Lucara Diamond

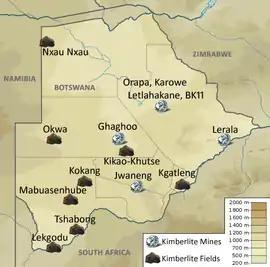
Diamond mines and kimberlite fields in Botswana

Lucara owned a 40% share of the AK6 kimberlite project (now the Karowe mine) in Botswana. In October 2010, Lucara bought African Diamonds, giving it a 100% share in the mine. The mine has an estimated US$2.2 billion of diamonds. AK6 is in the Orapa/Letlhakane district.